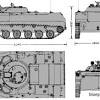
Label: BMD